The Death of General Wolfe

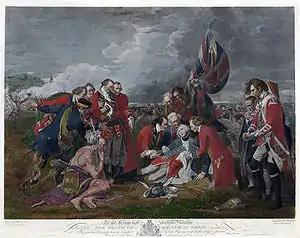
William Woollett's engraving was the best-known copy of West's original and became popular around the world

The painting was originally exhibited at the Royal Academy Exhibition of 1771 at Pall Mall in London. It was presented to Canada in 1921 as a tribute for its service in the First World War.